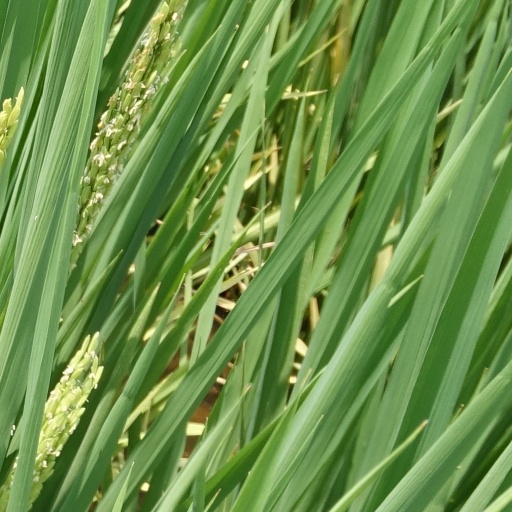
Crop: rice